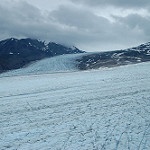
Scene: Outdoor